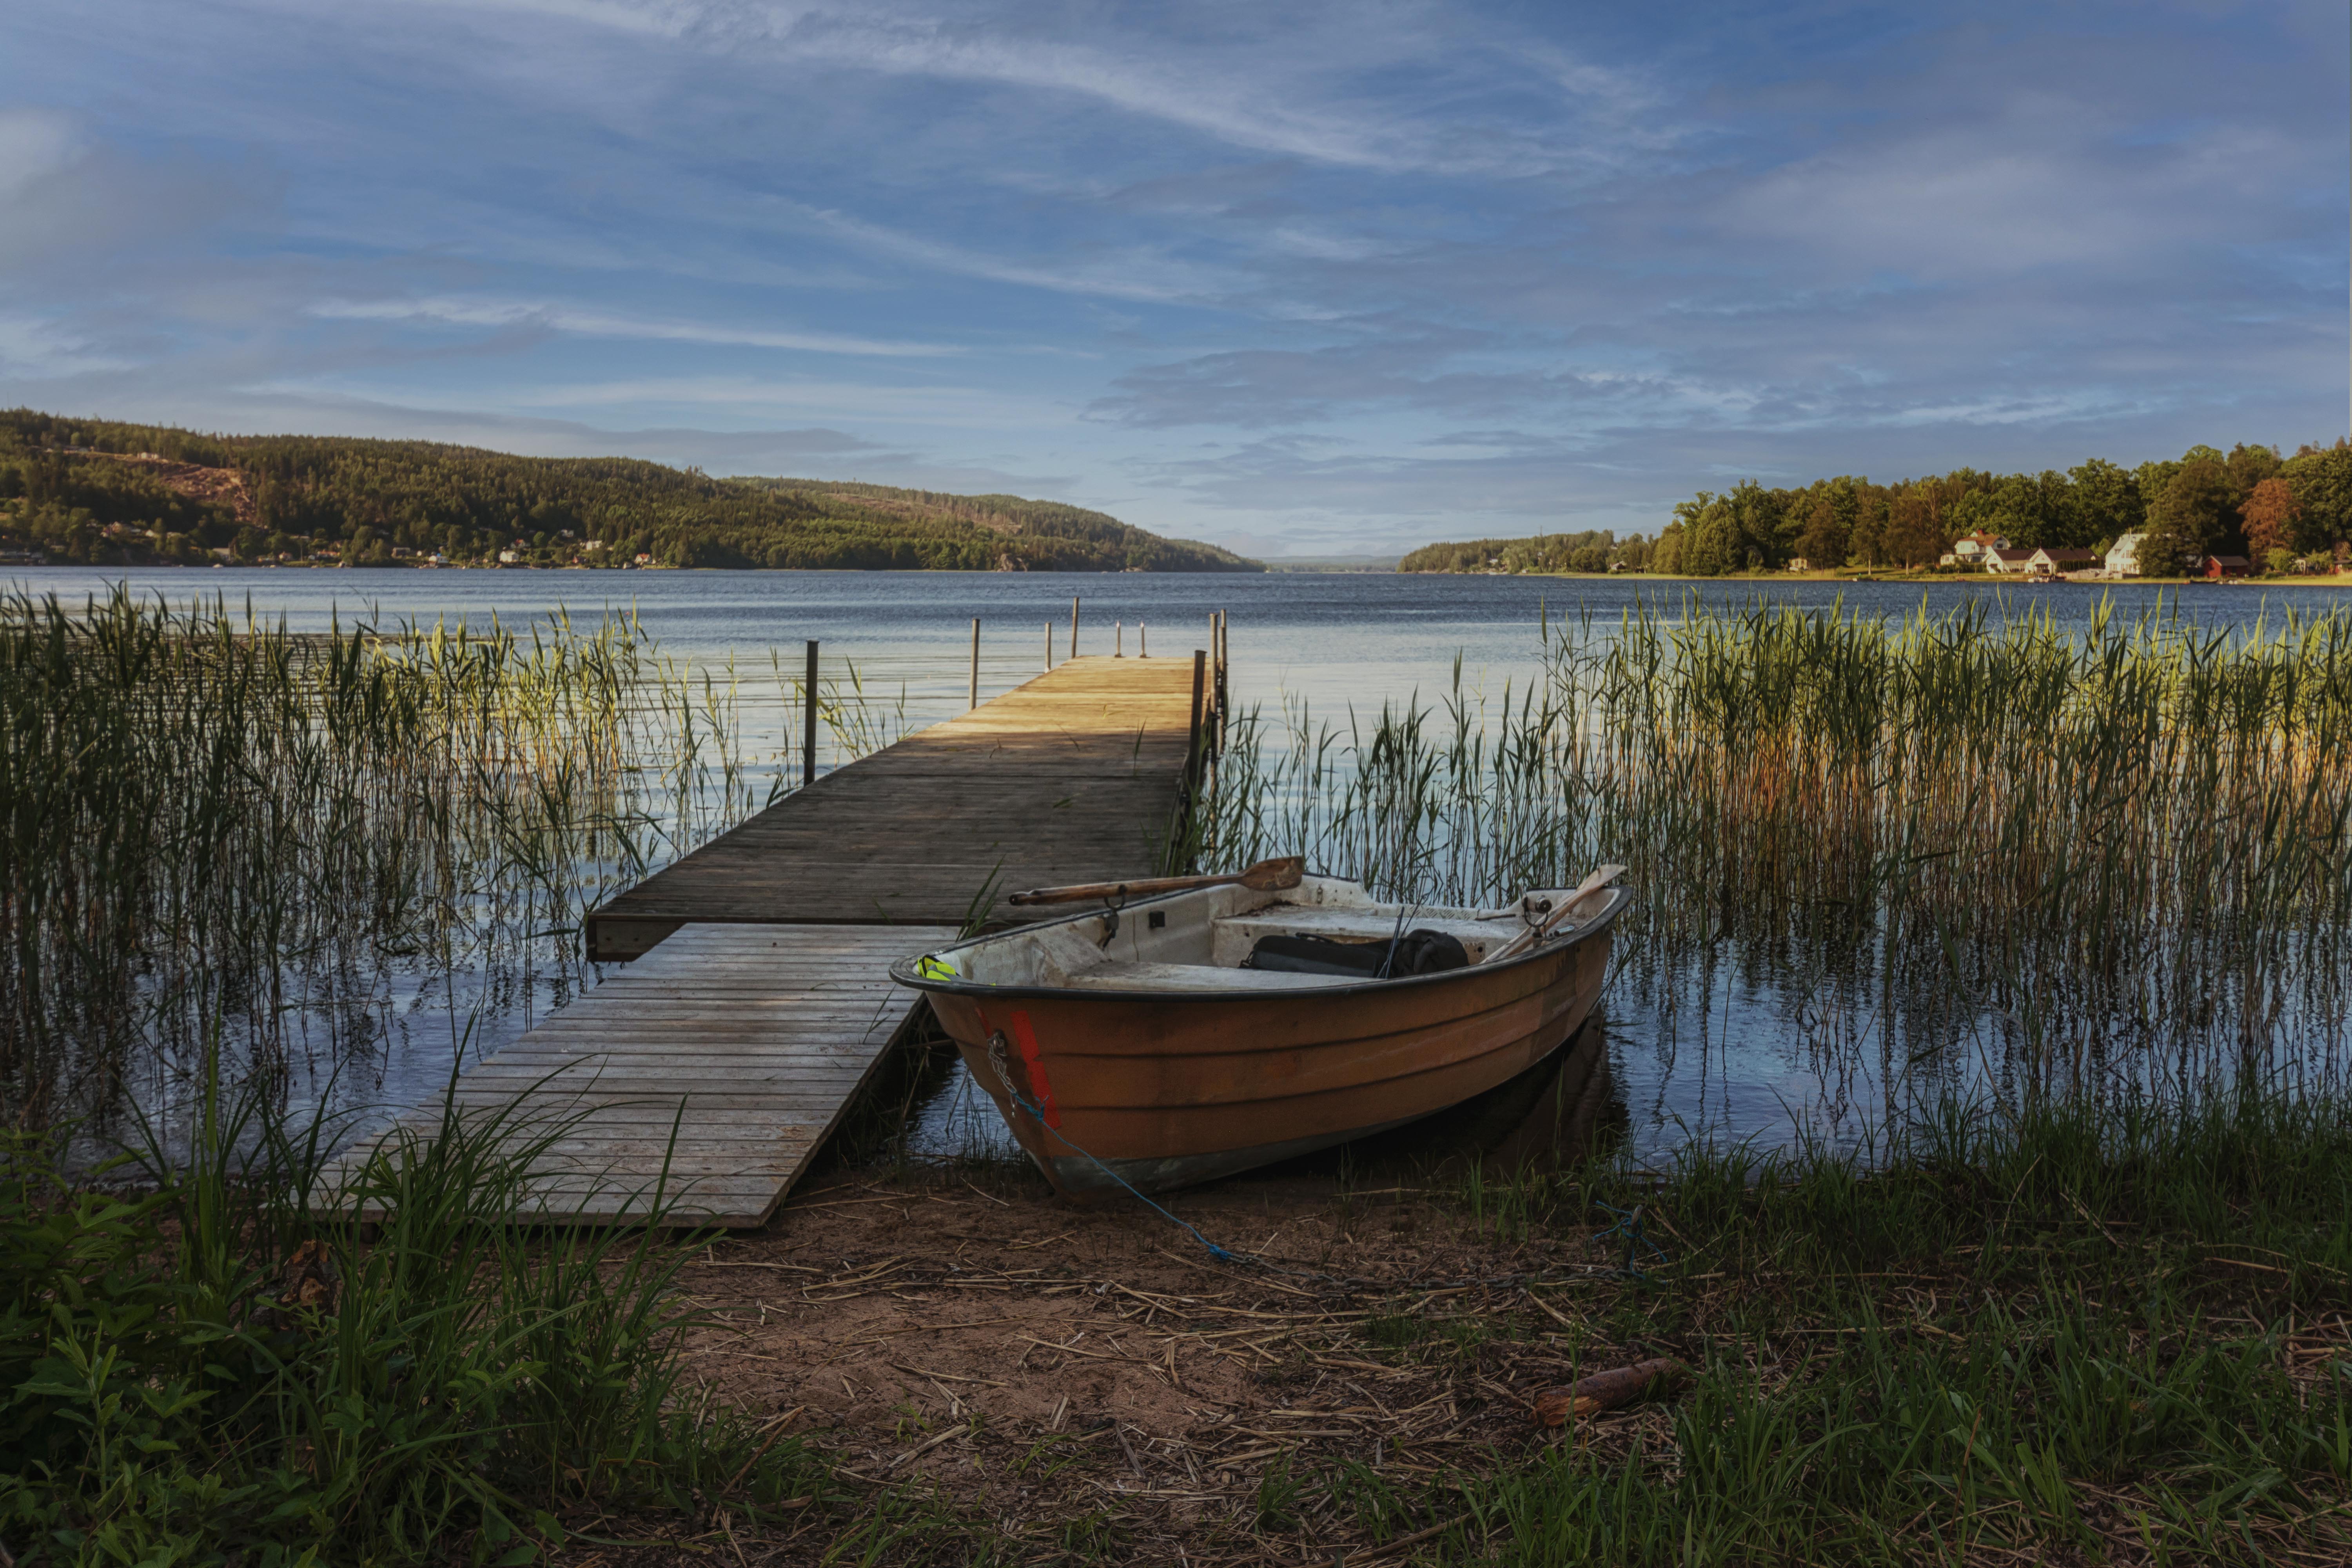
landscape, cloud, water, sky, boat, watercraft, plant, ecoregion, nature, vehicle, boats and boating equipment and supplies, natural landscape, wood, lake, vegetation, body of water, tree, watercourse, bank, grass, horizon, rural area, morning, lacustrine plain, waterway, grassland, calm, shore, forest, tidal marsh, dock, canoe, wetland, lake district, coast, reservoir, tarn, fell, reflection, evening, sound, salt marsh, water transportation, watercraft rowing, marsh, cottage, loch, skiff, bay, Freshwater marsh, bog, floodplain, boating, pond, wildlife, fen, inlet, hill, ocean, sea, channel, recreation, bayou